Francis Birley

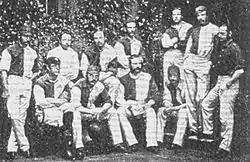
Oxford University's F.A. Cup winning side of 1874 (Birley standing at back, second from right).

In 1868, he went up to University College, Oxford to study law. He was one of the first to study Law separately at Oxford (it had previously been taught as a joint honours degree with modern history). He was not a great academic, achieving only a third class Bachelor of Arts degree in 1872, although he was more successful as a sportsman. In his time at Oxford he threw the hammer against Cambridge University in 1872 and represented the university at football. As a cricketer, although he played in the fresher's match he did not get a game for the university, although he did win a University College cup in 1871 for throwing the cricket ball with a distance of 107 yds 2 ft 1 inch.